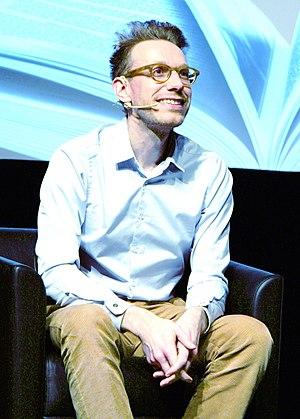
Daniel Tammet in Blue Met Festival (Montréal)
Daniel Tammet est un écrivain, poète et hyperpolyglotte anglais, chez qui on a diagnostiqué une épilepsie dans l'enfance, puis le syndrome d'Asperger à l'âge adulte. Il s'est fait connaître par sa synesthésie, à l'origine de ses capacités de mémoire. Le 14 mars 2004, il récite les 22 514 premières décimales de Pi en 5 heures, 9 minutes et 24 secondes, établissant un nouveau record européen.
L′autisme savant est une notion médiatiquement et socialement construite, sur la base d'une compréhension de l'intelligence autiste par le prisme de l'observation de capacités dites « savantes » chez un nombre restreint de personnes diagnostiquées comme autistes. Sans être un terme médicalement reconnu, il est décrit comme une association entre des troubles du spectre de l'autisme et le syndrome du savant ou le surdouement, se traduisant par des compétences d'une excellence inhabituelle par rapport à la norme dans un ou plusieurs domaines, et des difficultés significatives dans d'autres, en particulier dans les relations sociales. Les estimations des chercheurs sont très variables : le savantisme concernerait de 1 à 30 % des personnes avec TSA, en grande majorité des hommes avec une synesthésie, une hyperlexie et/ou une oreille absolue.
L'exclusion des personnes autistes appartient au principe d'exclusion sociale d'individus jugés indésirables par une population majoritaire. Les personnes ayant des troubles du spectre de l'autisme étaient fortement exclues jusqu'au début du XXᵉ siècle. Quarante-deux patients autistes du seul docteur Hans Asperger sont exterminés sous le régime nazi, en vertu de principes eugénistes, en parallèle de l'Aktion T4. Les politiques publiques et les découvertes scientifiques permettent d'améliorer les interventions pour compenser le handicap et la qualité de vie depuis la seconde moitié du XXᵉ siècle. L'ONU a affirmé les droits des personnes autistes à vivre parmi la société sans être discriminées, en 2005 et 2008. Des politiques de désinstitutionnalisation, d'intégration, puis d'évolution vers une société inclusive sont menées dans différents pays. Les pays scandinaves et anglo-saxons sont réputés les plus avancés. En 2015, le Conseil des droits de l'homme constate la persistance de violations des droits humains fondamentaux des personnes autistes dans de nombreux pays, tant en Europe, notamment en France et en Grèce, que sur le continent africain.